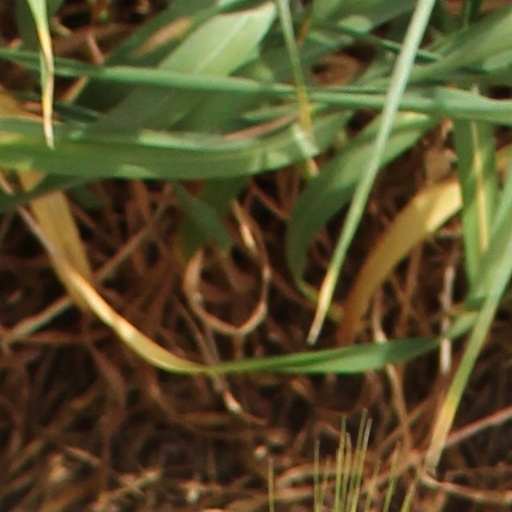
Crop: wheat